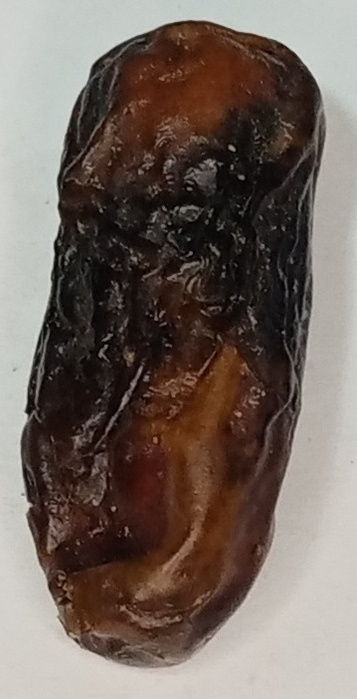
Variety: gajar
Size: large
Grade: grade-2